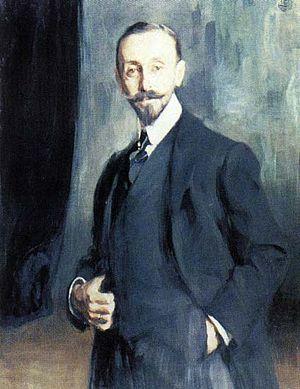
Ossip Emmanouïlovitch Braz est un peintre russe, né à Odessa en Russie en 1873 et décédé à Paris en 1936. Il fut conservateur du Musée de l'Ermitage de Saint-Pétersbourg.